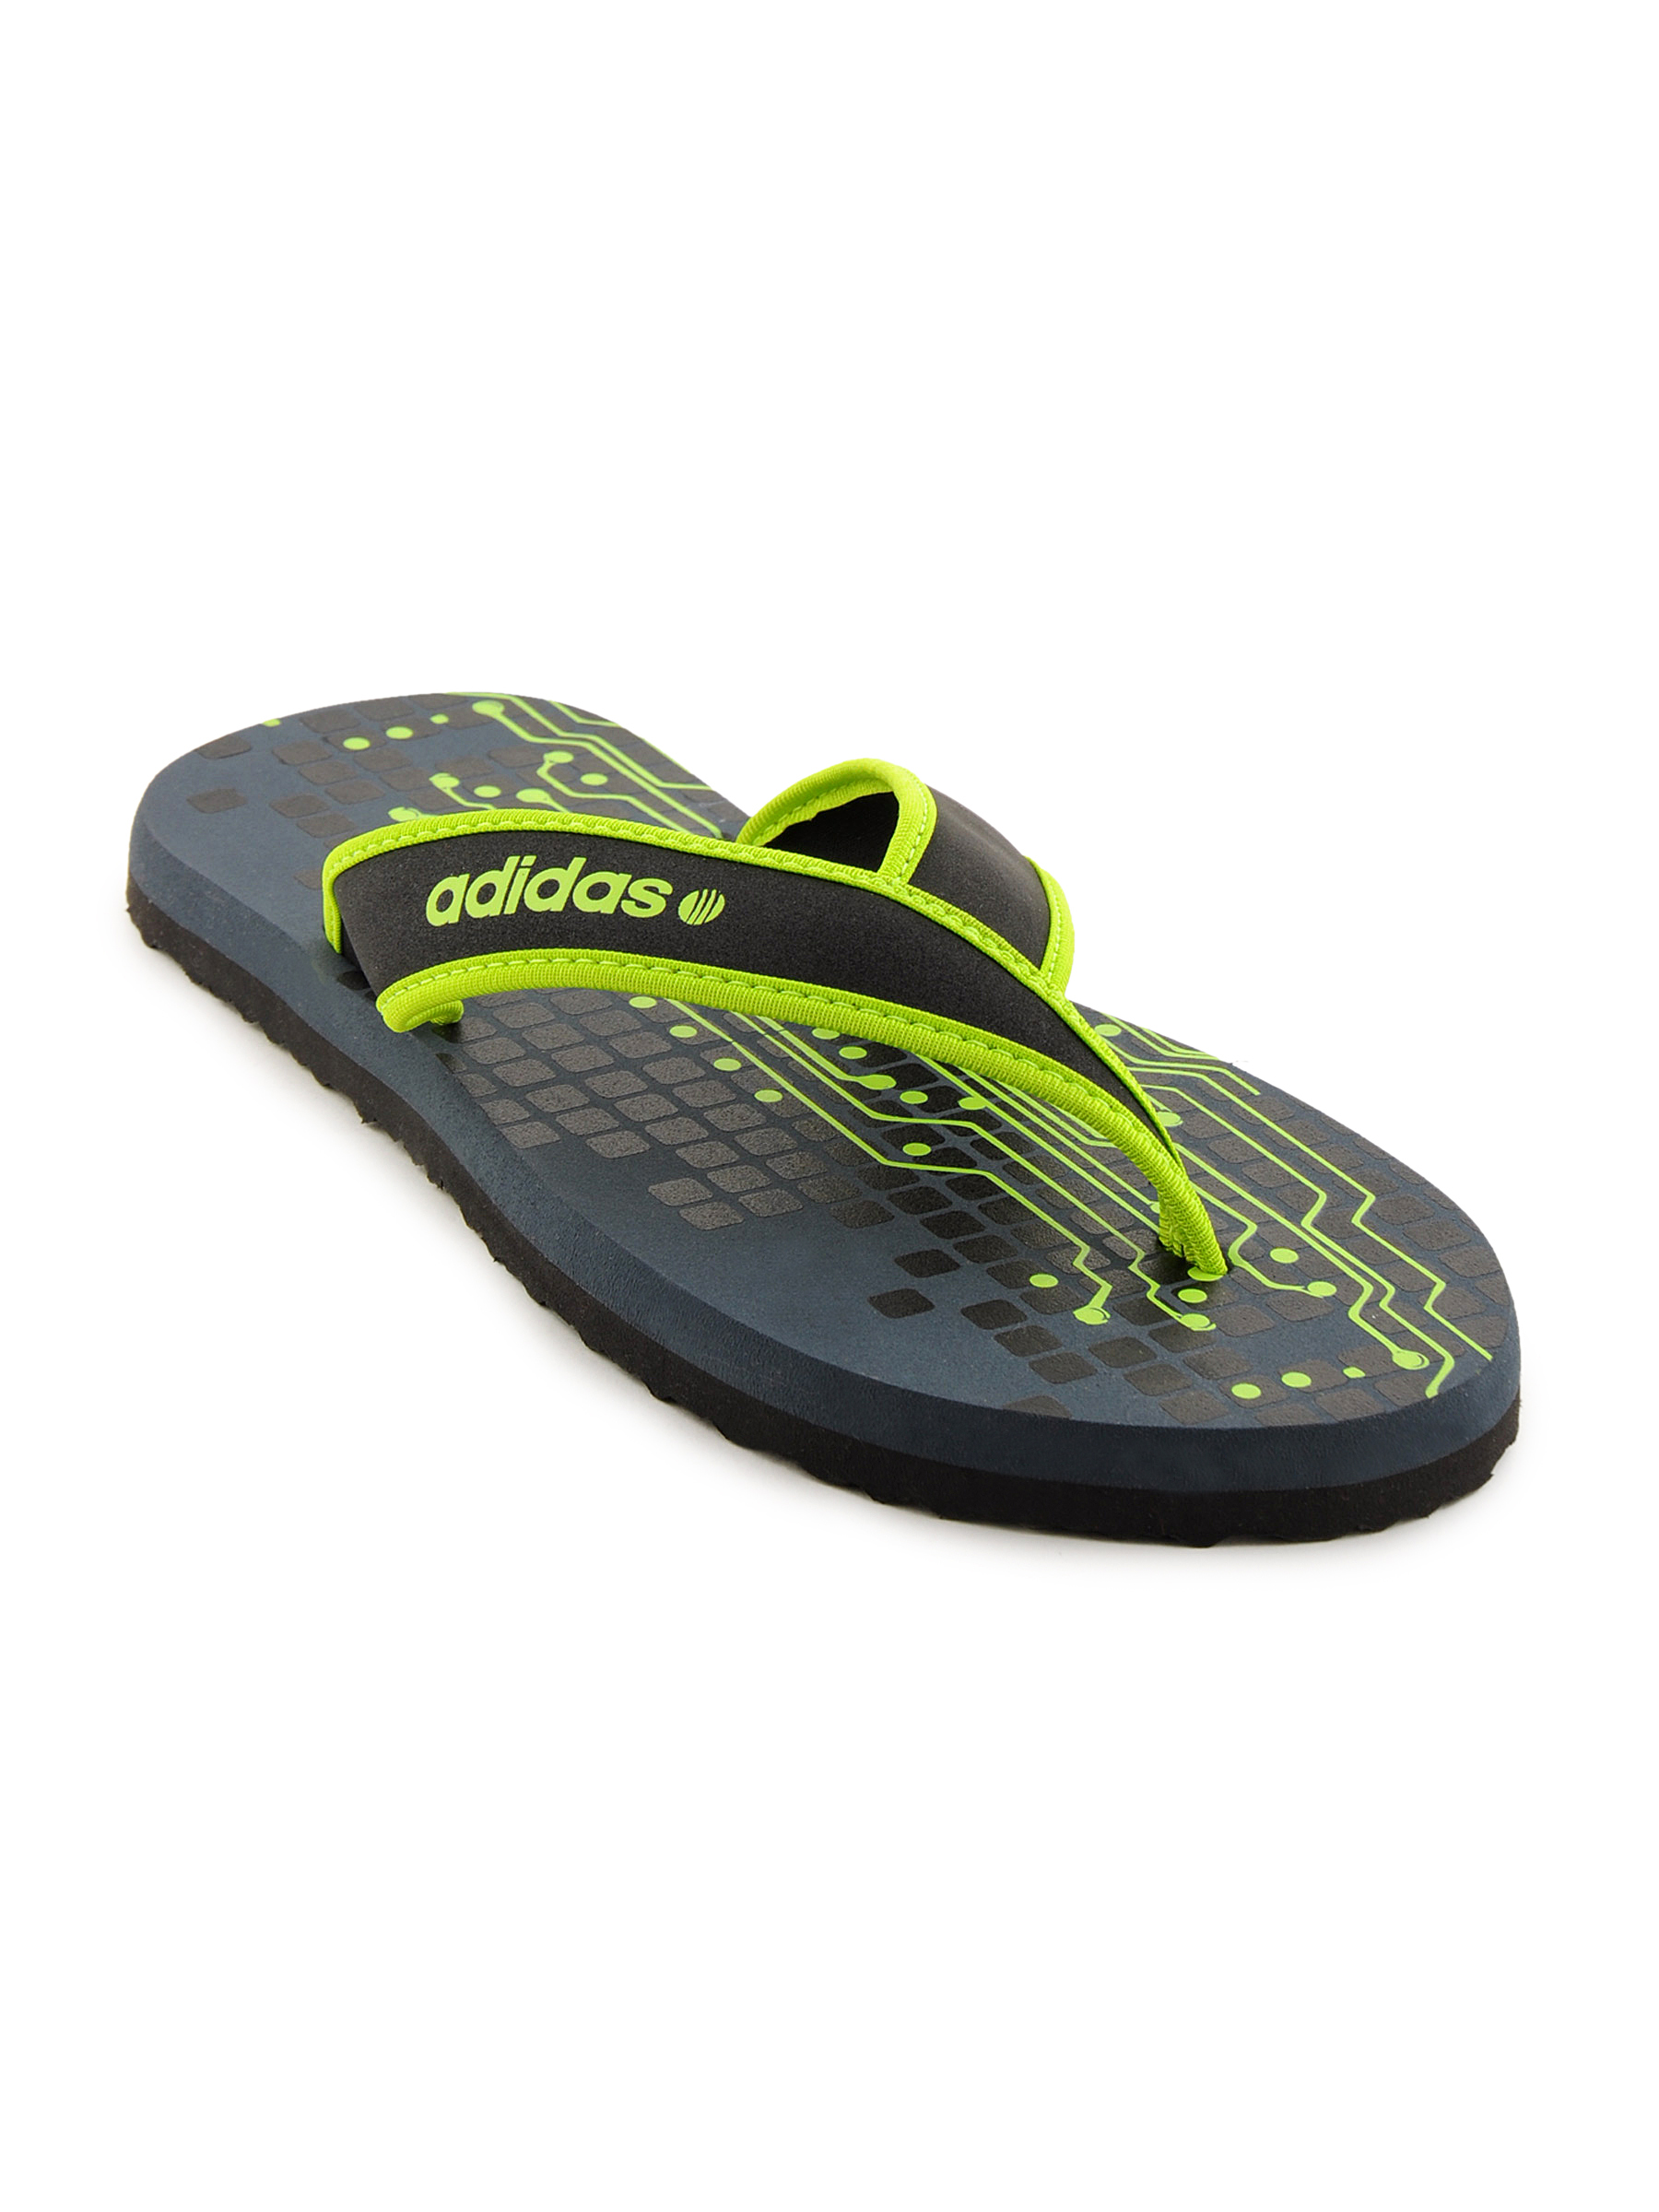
ADIDAS Men Plugged IN Black Flip Flops
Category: Footwear / Flip Flops / Flip Flops
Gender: Men
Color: Black
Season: Fall 2011
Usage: Casual